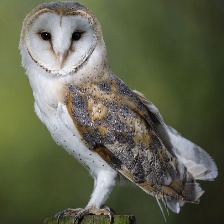
Species: BARN OWL
Scientific name: TYTO ALBA
ImageNet parent category: great_grey_owl